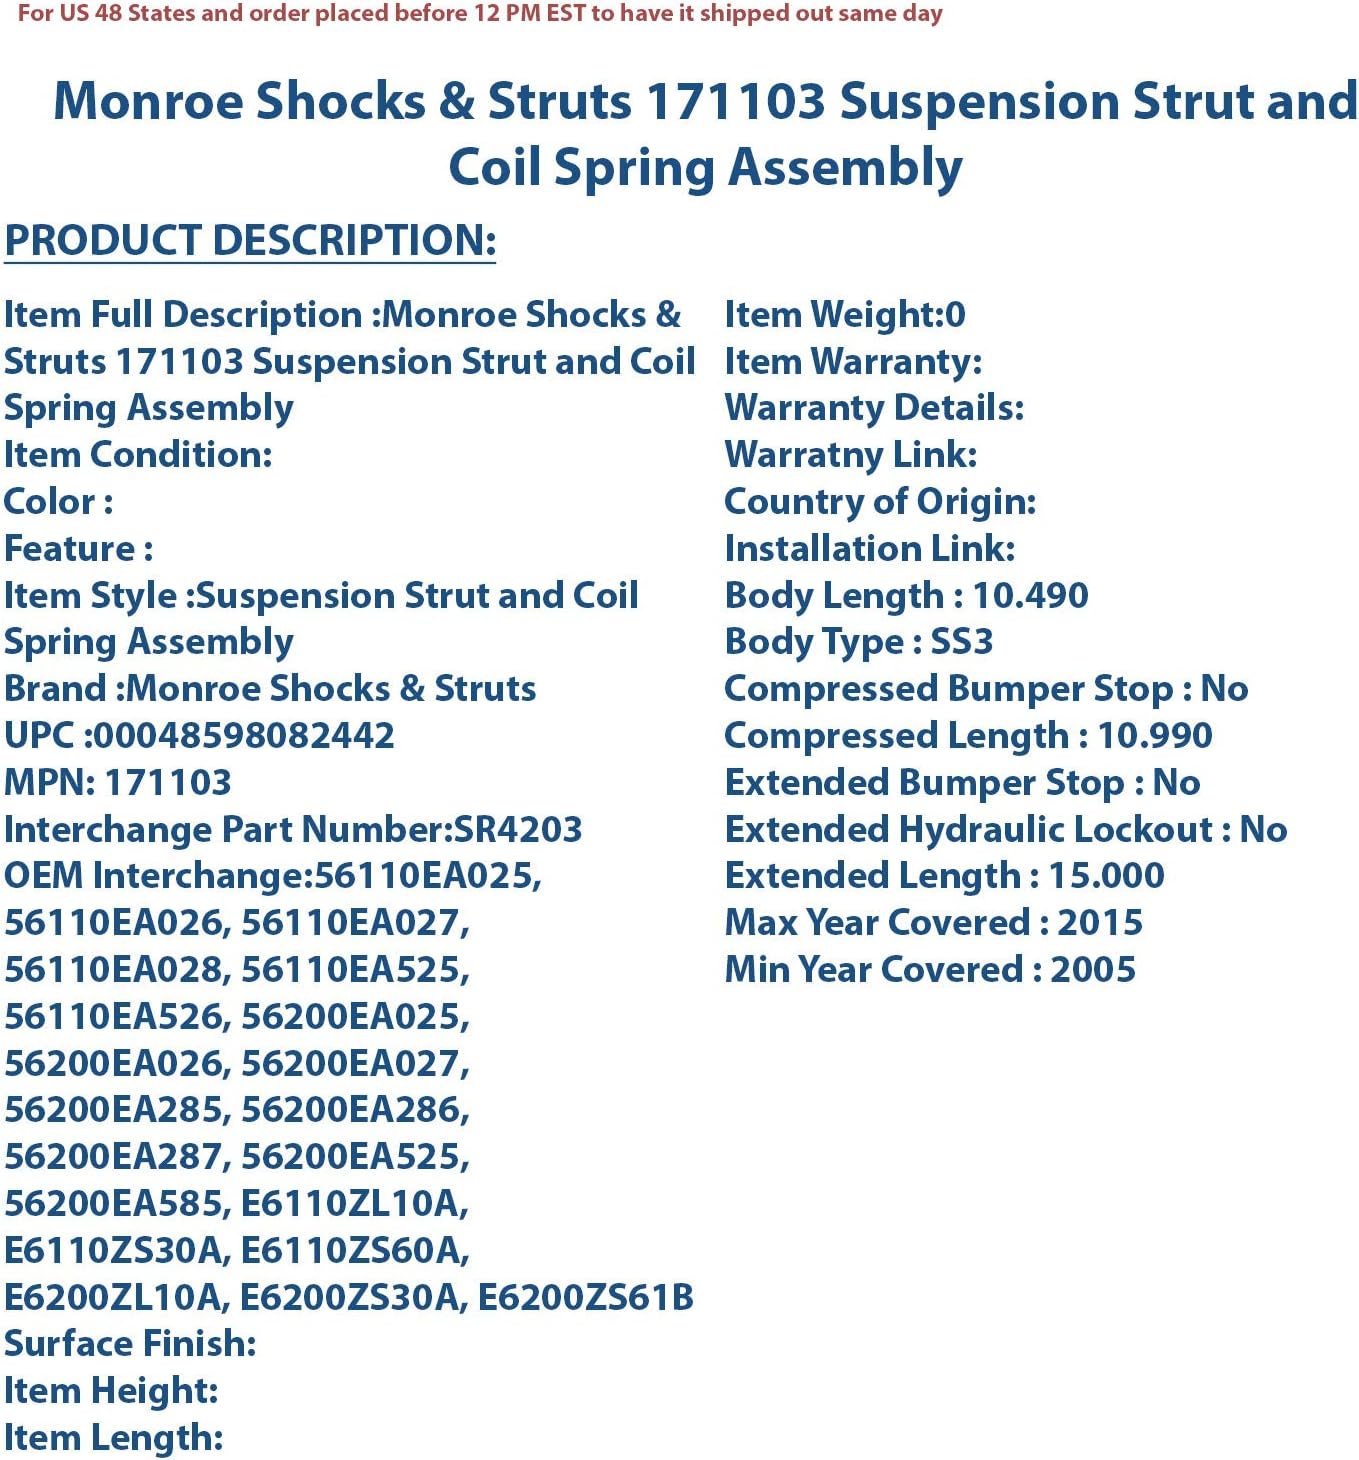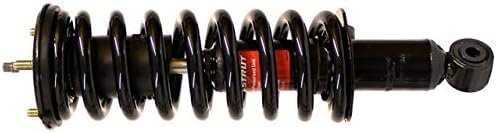
Monroe 171103 Monroe Quick-Strut Complete Strut Assembly
Category: Automotive
The revolutionary Monroe® Quick-Strut® unit is the first complete, ready-to-install replacement strut assembly available! Monroe® Quick-Strut® units include all the components required for strut replacement in a single, fully-assembled unit. They feature pre-assembled replacement bearing plate, upper and lower spring isolators, upper spring seat, coil spring, boot kit, and a premium strut. This breakthrough design saves on installation time by eliminating having to disassemble components and compress the coil spring prior to installation. Each Quick-Strut® assembly features application-engineered valving to optimize each vehicle's unique ride and handling characteristics. Available for popular passenger car, light truck and SUV applications.
Features: Pre-Assembled Upper Strut Mount: OE-style bearings, SAE-grade nuts and bolts, Superior rubber-to-steel bonding, Plated steel for longer wear, All components manufactured to meet or exceed OE performance | Bearing Plate: The new bearing plate helps ensure consistent, precise steering return by eliminating “memory steer.” Helps eliminate steering noises commonly associated with worn or corroded bearings. Also improves overall steering smoothness (if equipped - front only) | Upper Spring Seat: Each new spring seat is engineered to complement the ride control characteristic of the corresponding premium Monroe strut and upper strut mount. The upper spring seat provides consistent performance without transmitting noise or vibration into the chassis. Also supports the vehicle’s weight and helps properly offset the spring in the strut tower. | Coil Spring: Manufactured from high-quality U.S. steel, each coil spring is precisely calibrated to support the vehicle’s weight and help ensure correct ride height. Each spring is painted or powder-coated for excellent rust resistance | Boot Kit: The durable strut boot protects the strut rod and seal from dirt and debris. The premium bumper prevents component damage when the suspension bottoms out